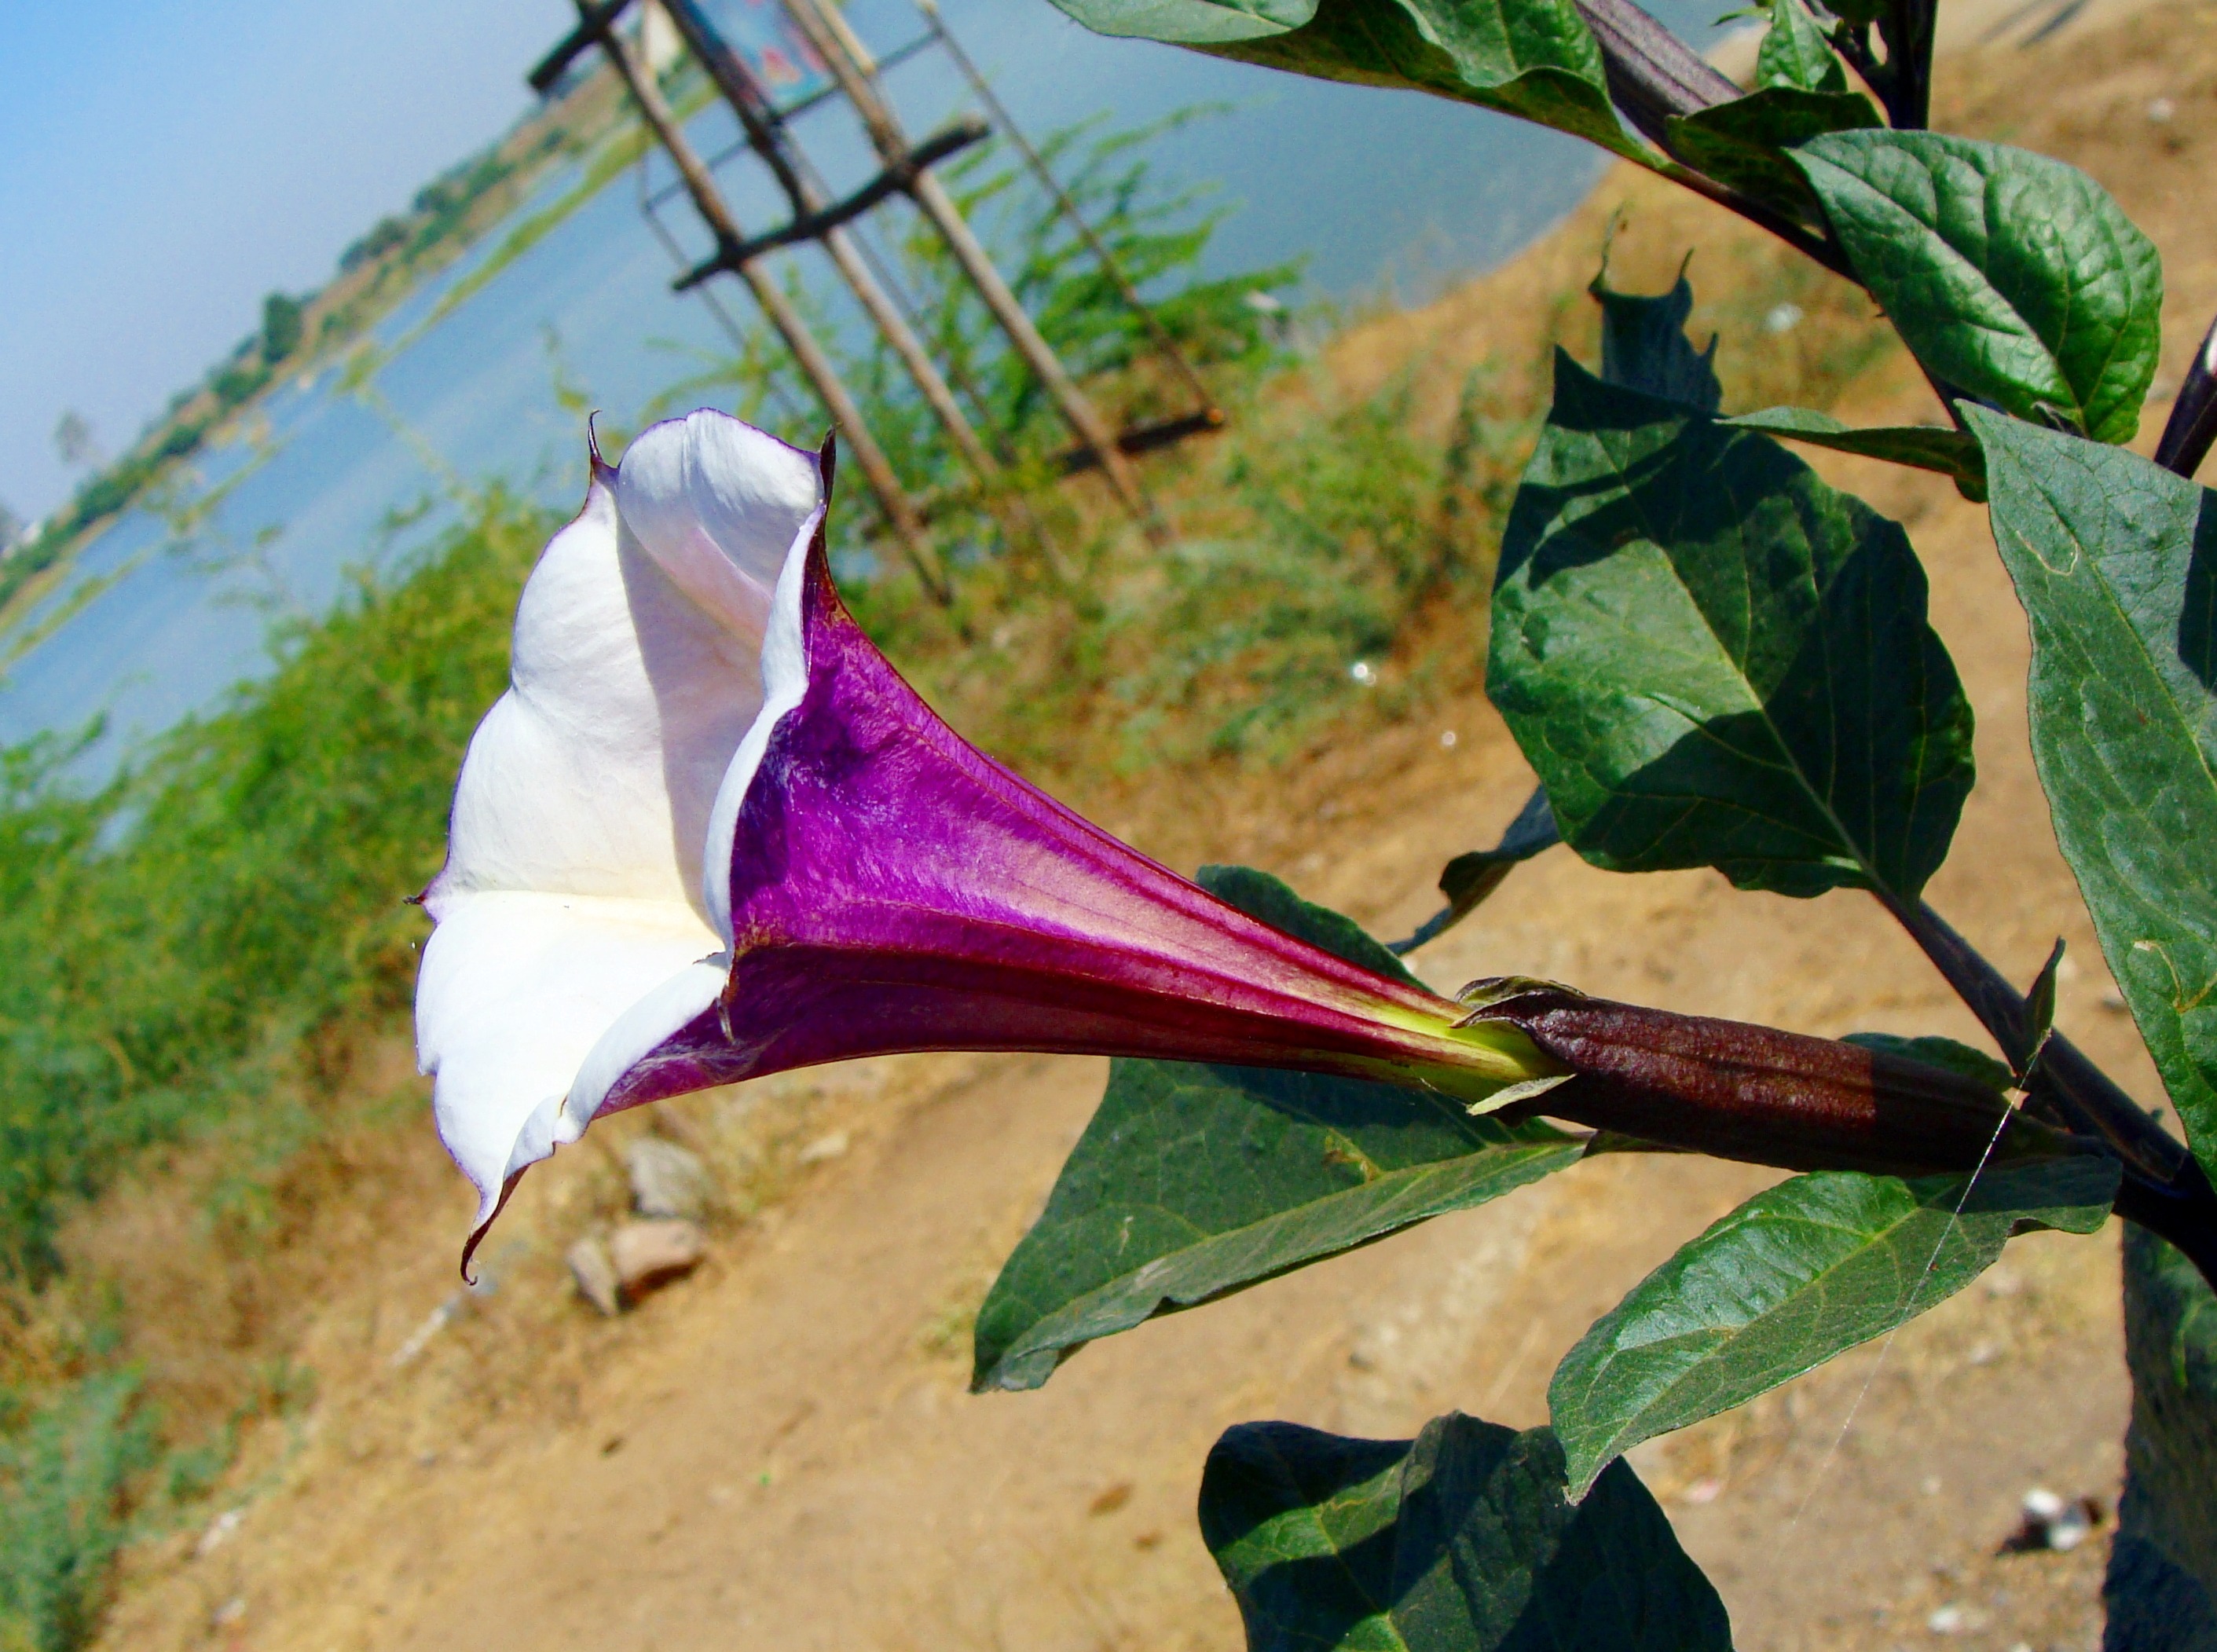
nature, plant, leaf, flower, purple, green, autumn, botany, flora, fauna, india, datura, arum, macro photography, karnataka, flowering plant, land plant, raichur